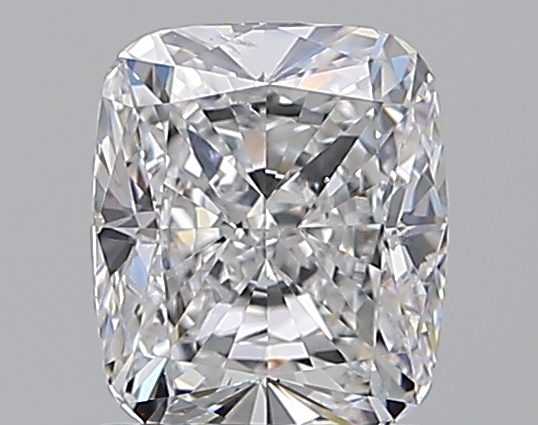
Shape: cushion
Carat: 1.2
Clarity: SI1
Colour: D
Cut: EX
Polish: EX
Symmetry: EX
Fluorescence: ST
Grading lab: GIA
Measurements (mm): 6.46 x 5.51 x 3.84